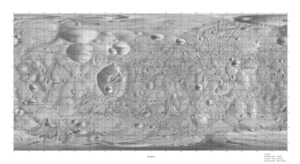
D'Arrest est un cratère situé à la surface de Phobos, le satellite de Mars. Il a un diamètre de 1,7 km.